Arnold Heeney

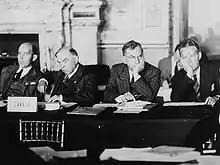
Arnold Heeney and colleagues at the Paris Peace Conference, Palais du Luxembourg. (L.-r.:) Norman Robertson, Rt. Hon. W.L. Mackenzie King, Hon. Brooke Claxton, Arnold Heeney

In 1949, he became Under Secretary of State for External Affairs, then Ambassador to the North Atlantic Treaty Organization. He was Canada's Ambassador to the United States from 1953 to 1957 and 1959 to 1962.